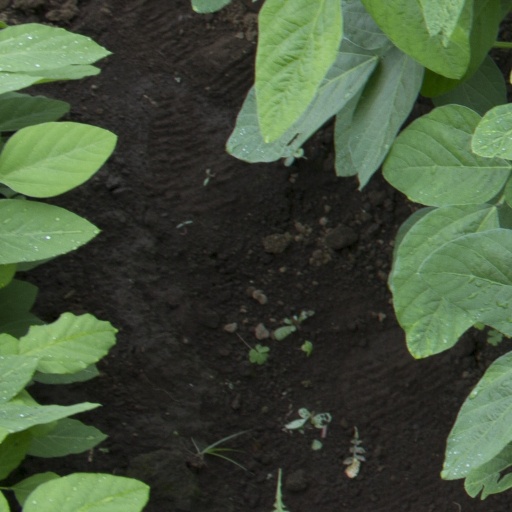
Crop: soybean